Deep-submergence rescue vehicle

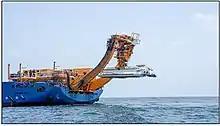
Indian Navy DSRV launched from a salvage ship

On 24 March 2016, United Kingdom's James Fisher Defence (JFD) won a contract, worth , to design, build and supply two of its third generation fly-away submarine rescue systems to the Indian Navy. The system includes the delivery of Deep Search and Rescue Vehicles (DSRV), Remote Operations Vehicle (ROV), Launch and Recovery Systems (LARS) equipment, Transfer Under Pressure (TUP) systems, and all logistics and support equipment required for their operations as well as 25-years maintenance support for the systems. The systems were to undergo factory acceptance testing before their delivery, commissioning and trials.